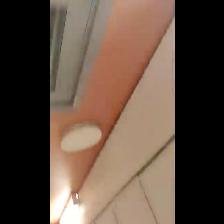
Label: NonHuman